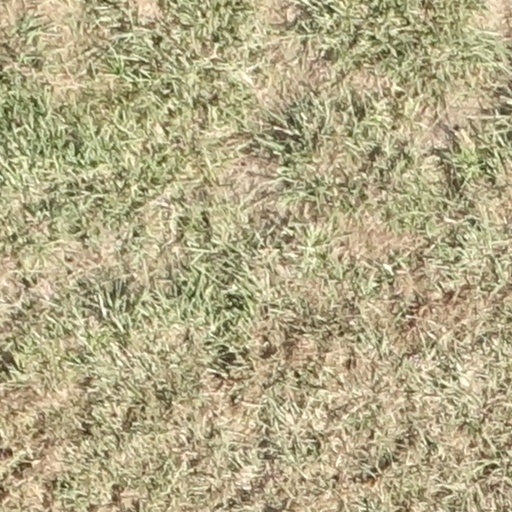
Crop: sorghum